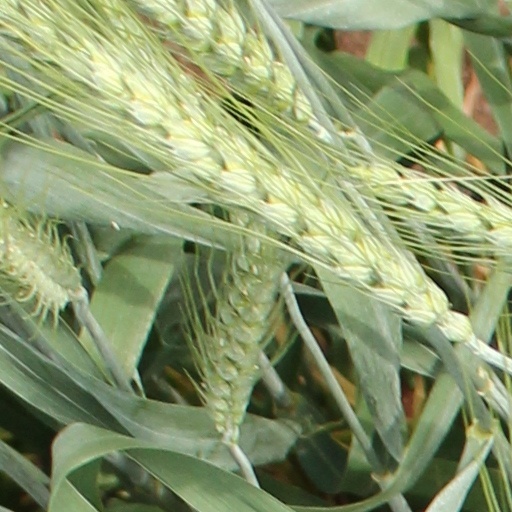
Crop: wheat